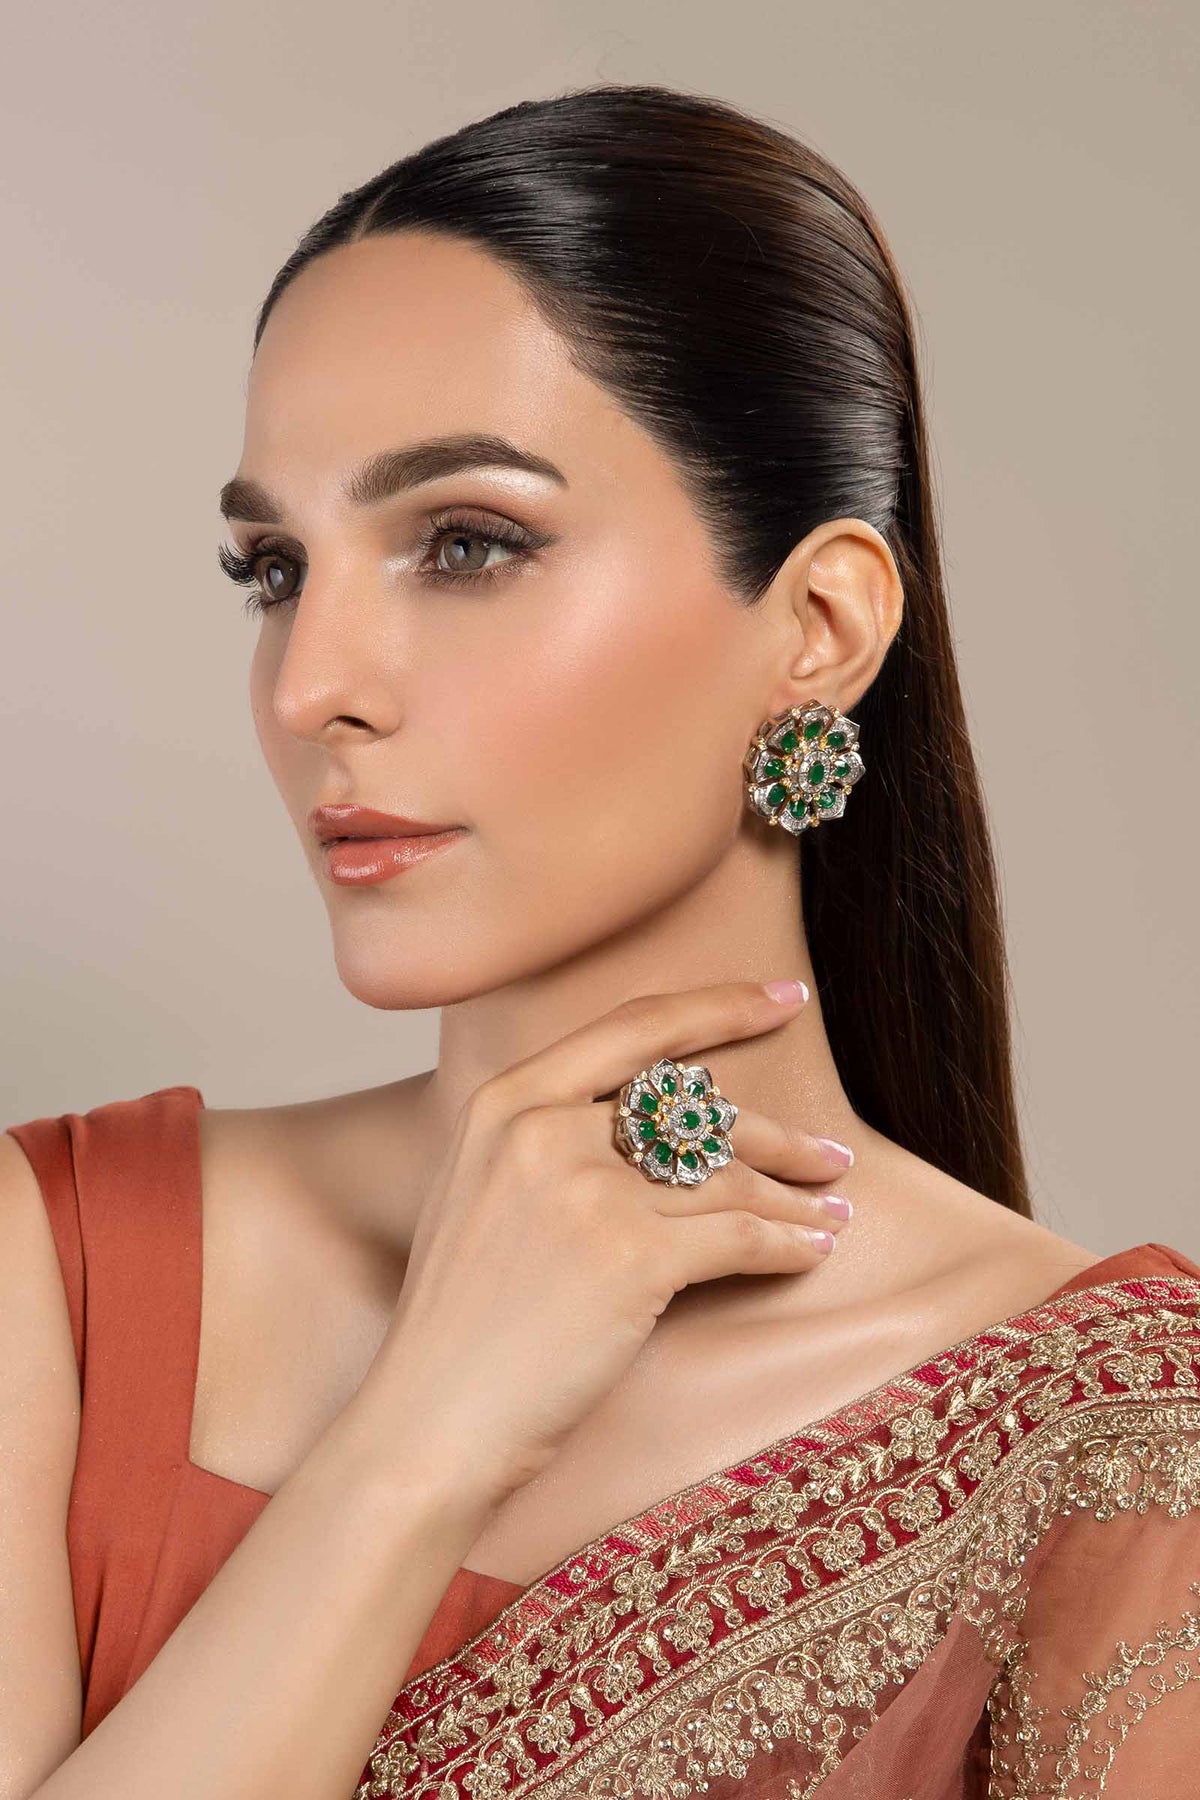
green saree earring